O'Day 25

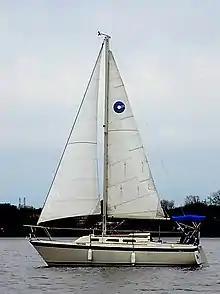
O'Day 25

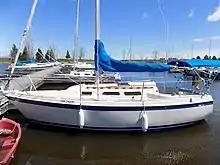
O'Day 25

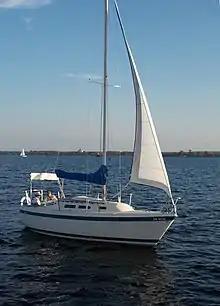
O'Day 25

The O'Day 25 is a small recreational keelboat, built predominantly of fiberglass, with wood trim. It has a masthead sloop rig, a transom-hung rudder and a centerboard or a fixed fin keel.